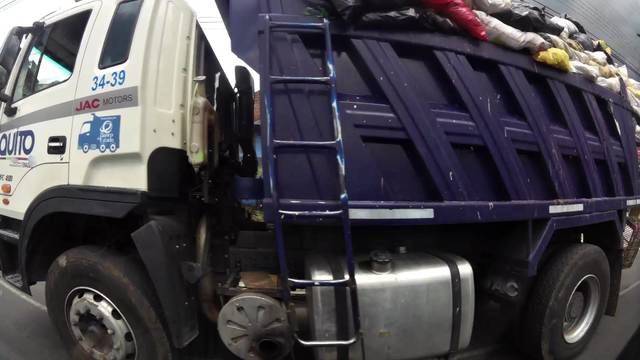
Region: Ecuador
Coordinates: -0.2494, -78.511